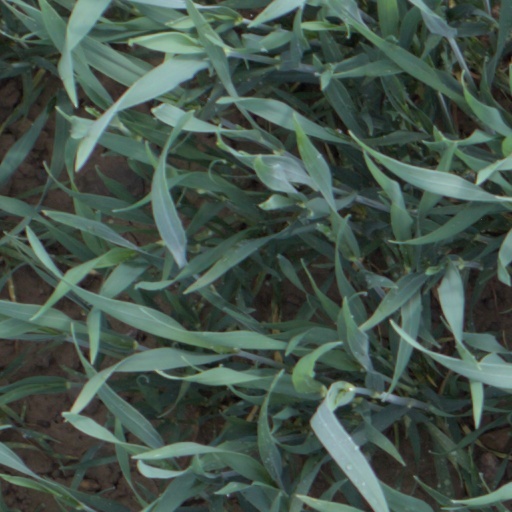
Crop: wheat